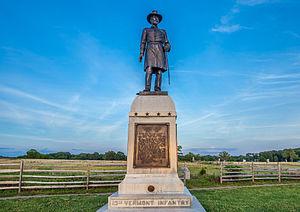
Le 13th Regiment, Vermont Volunteer Infantry est un régiment d'infanterie d'une durée de neuf mois de l'armée de l'Union pendant la guerre de Sécession. Il sert sur le théâtre oriental, principalement aux défenses de Washington d'octobre 1862 à août 1863. Il fait partie de la 2nd Vermont Brigade.